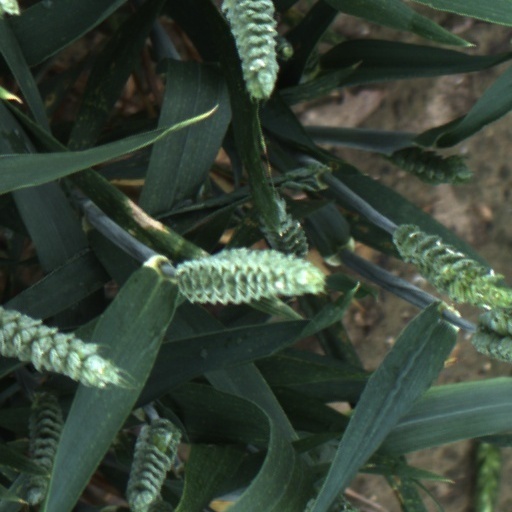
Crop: wheat